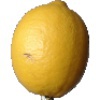
Label: Lemon 1